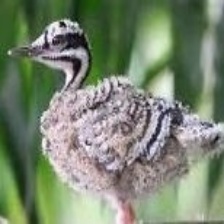
Species: SUNBITTERN
Scientific name:  EURYPYGA HELIAS